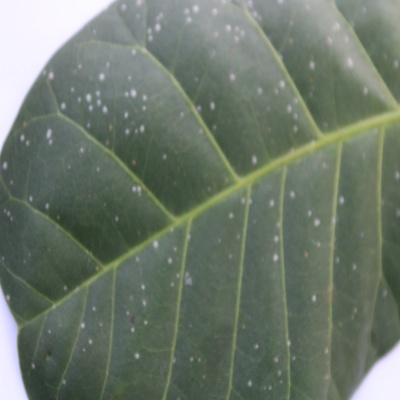
Crop: Cashew
Condition: red rust